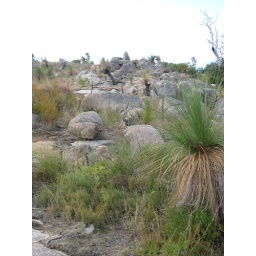
Boulders and grass trees above the quarry.